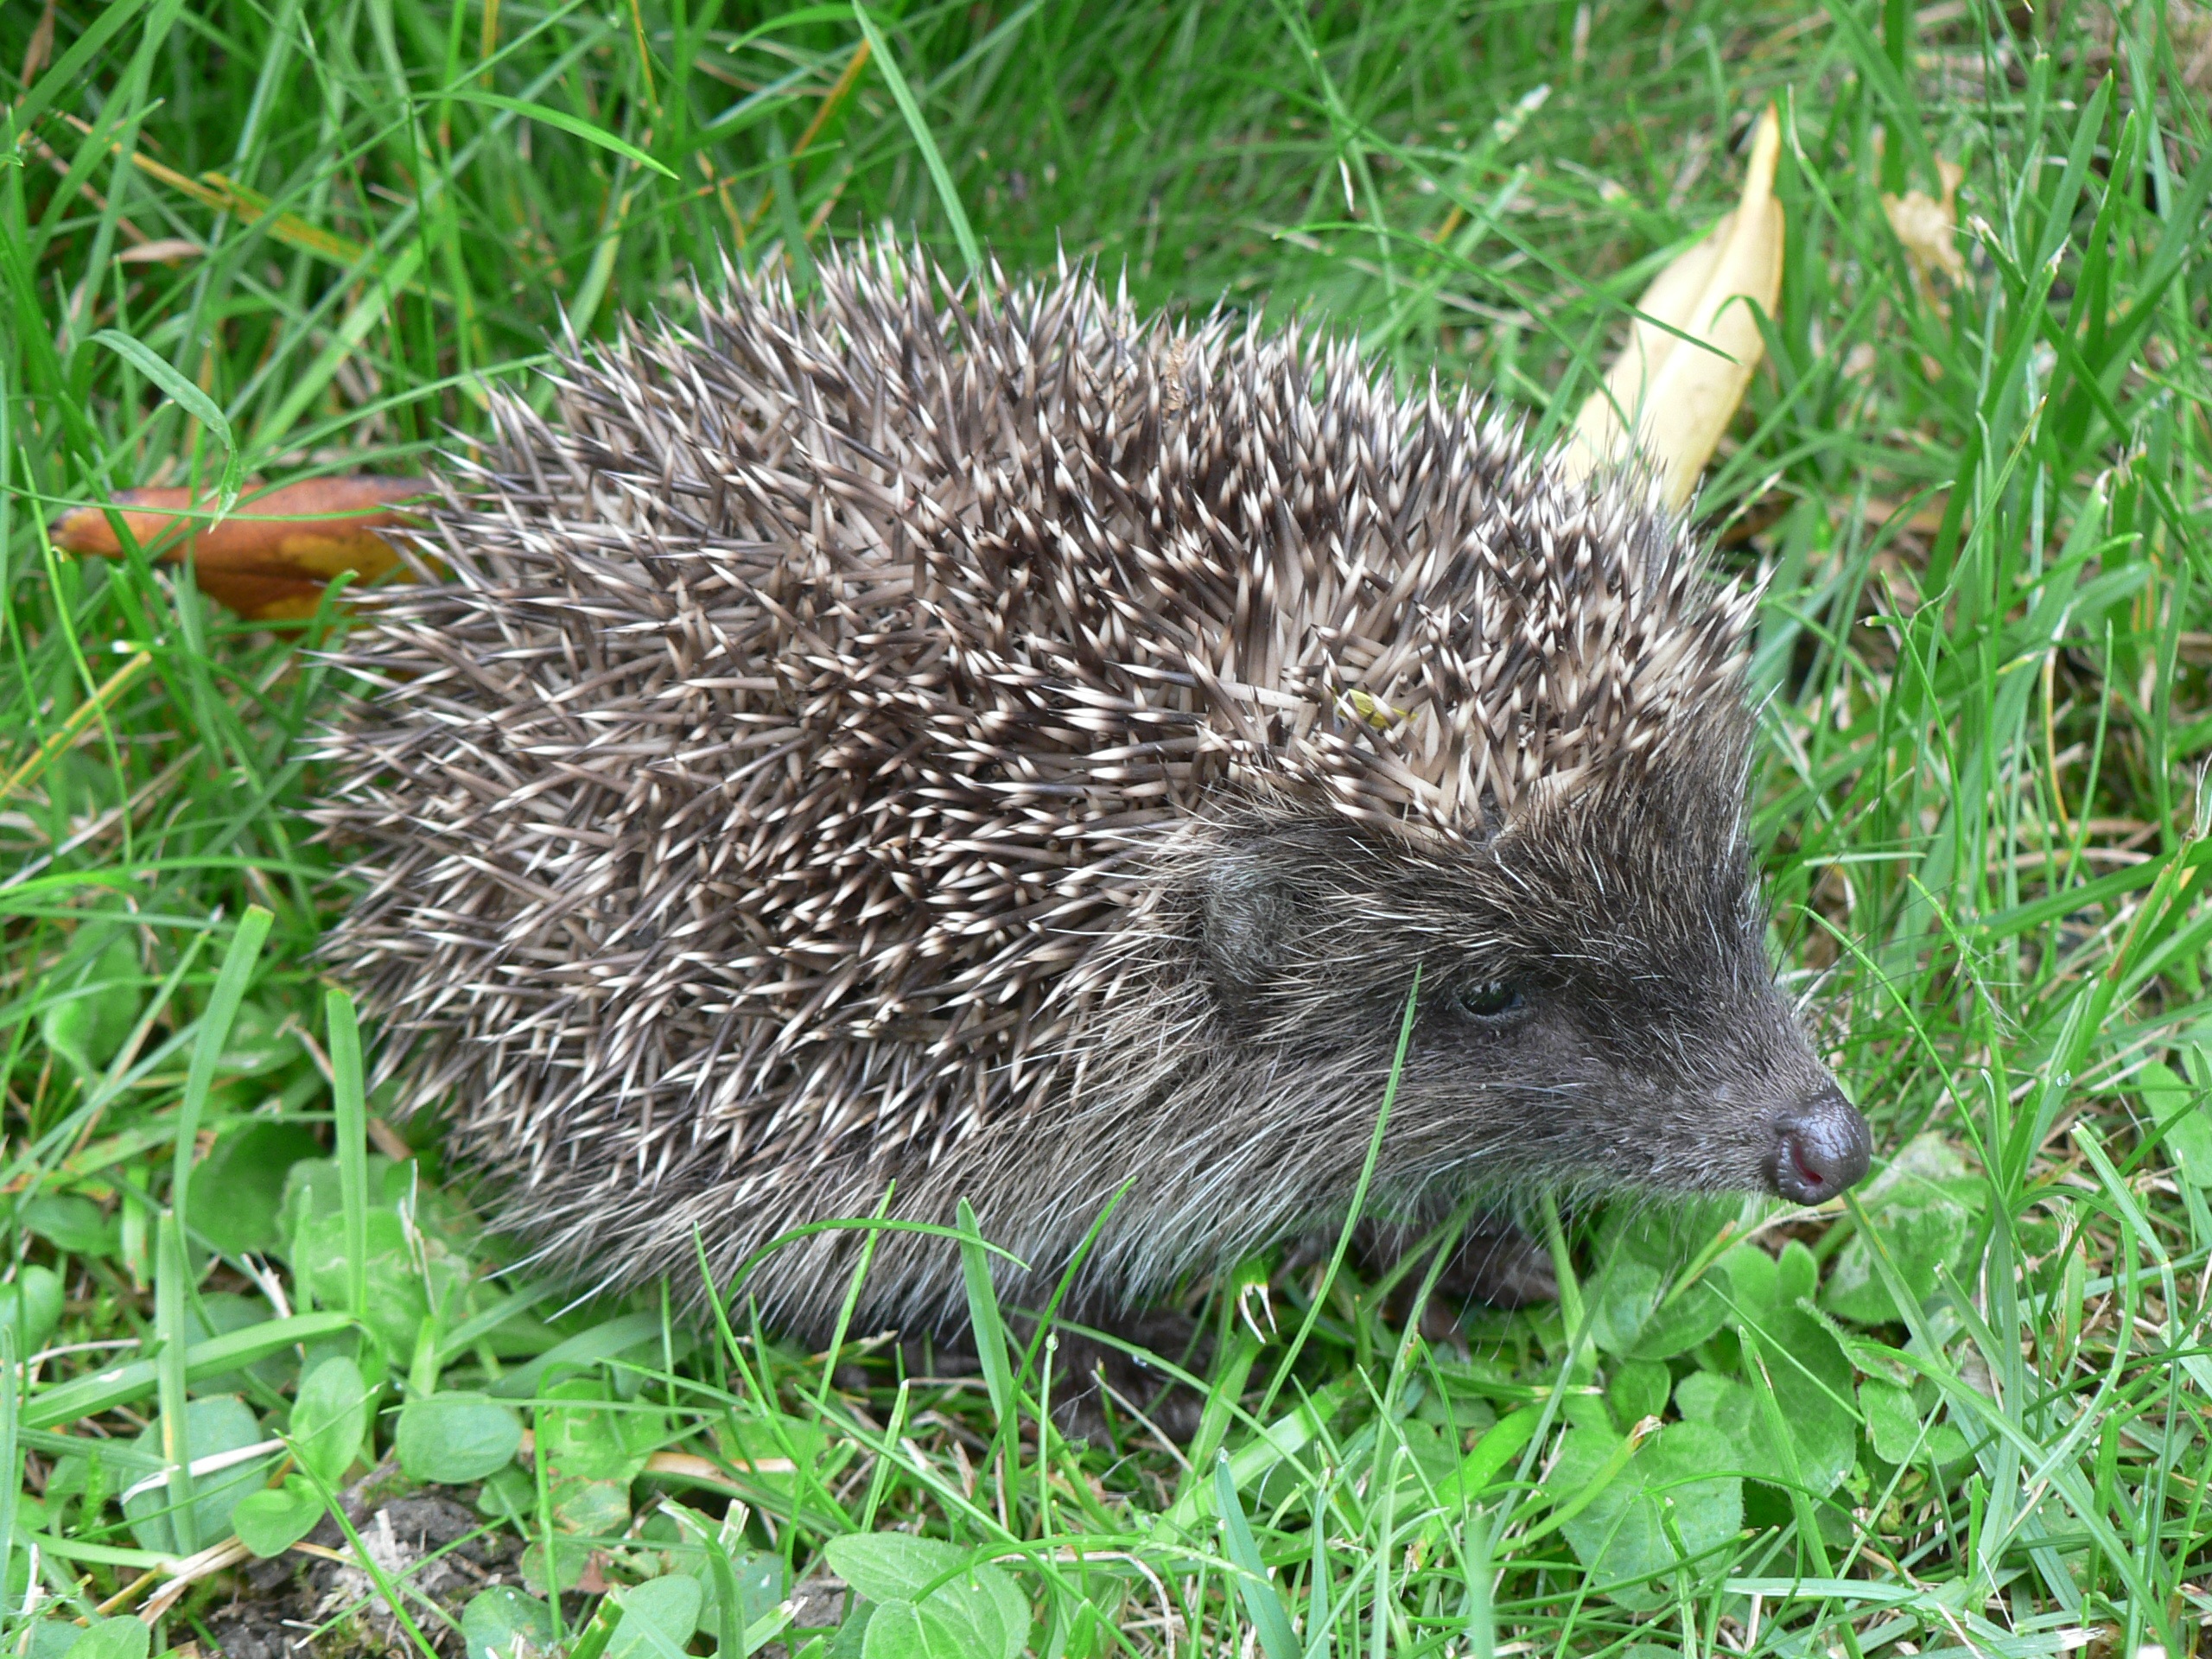
grass, animal, wildlife, mammal, fauna, hedgehog, needles, skin, vertebrate, porcupine, echidna, erinaceidae, domesticated hedgehog, animanl